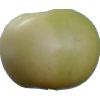
Label: Apple 6